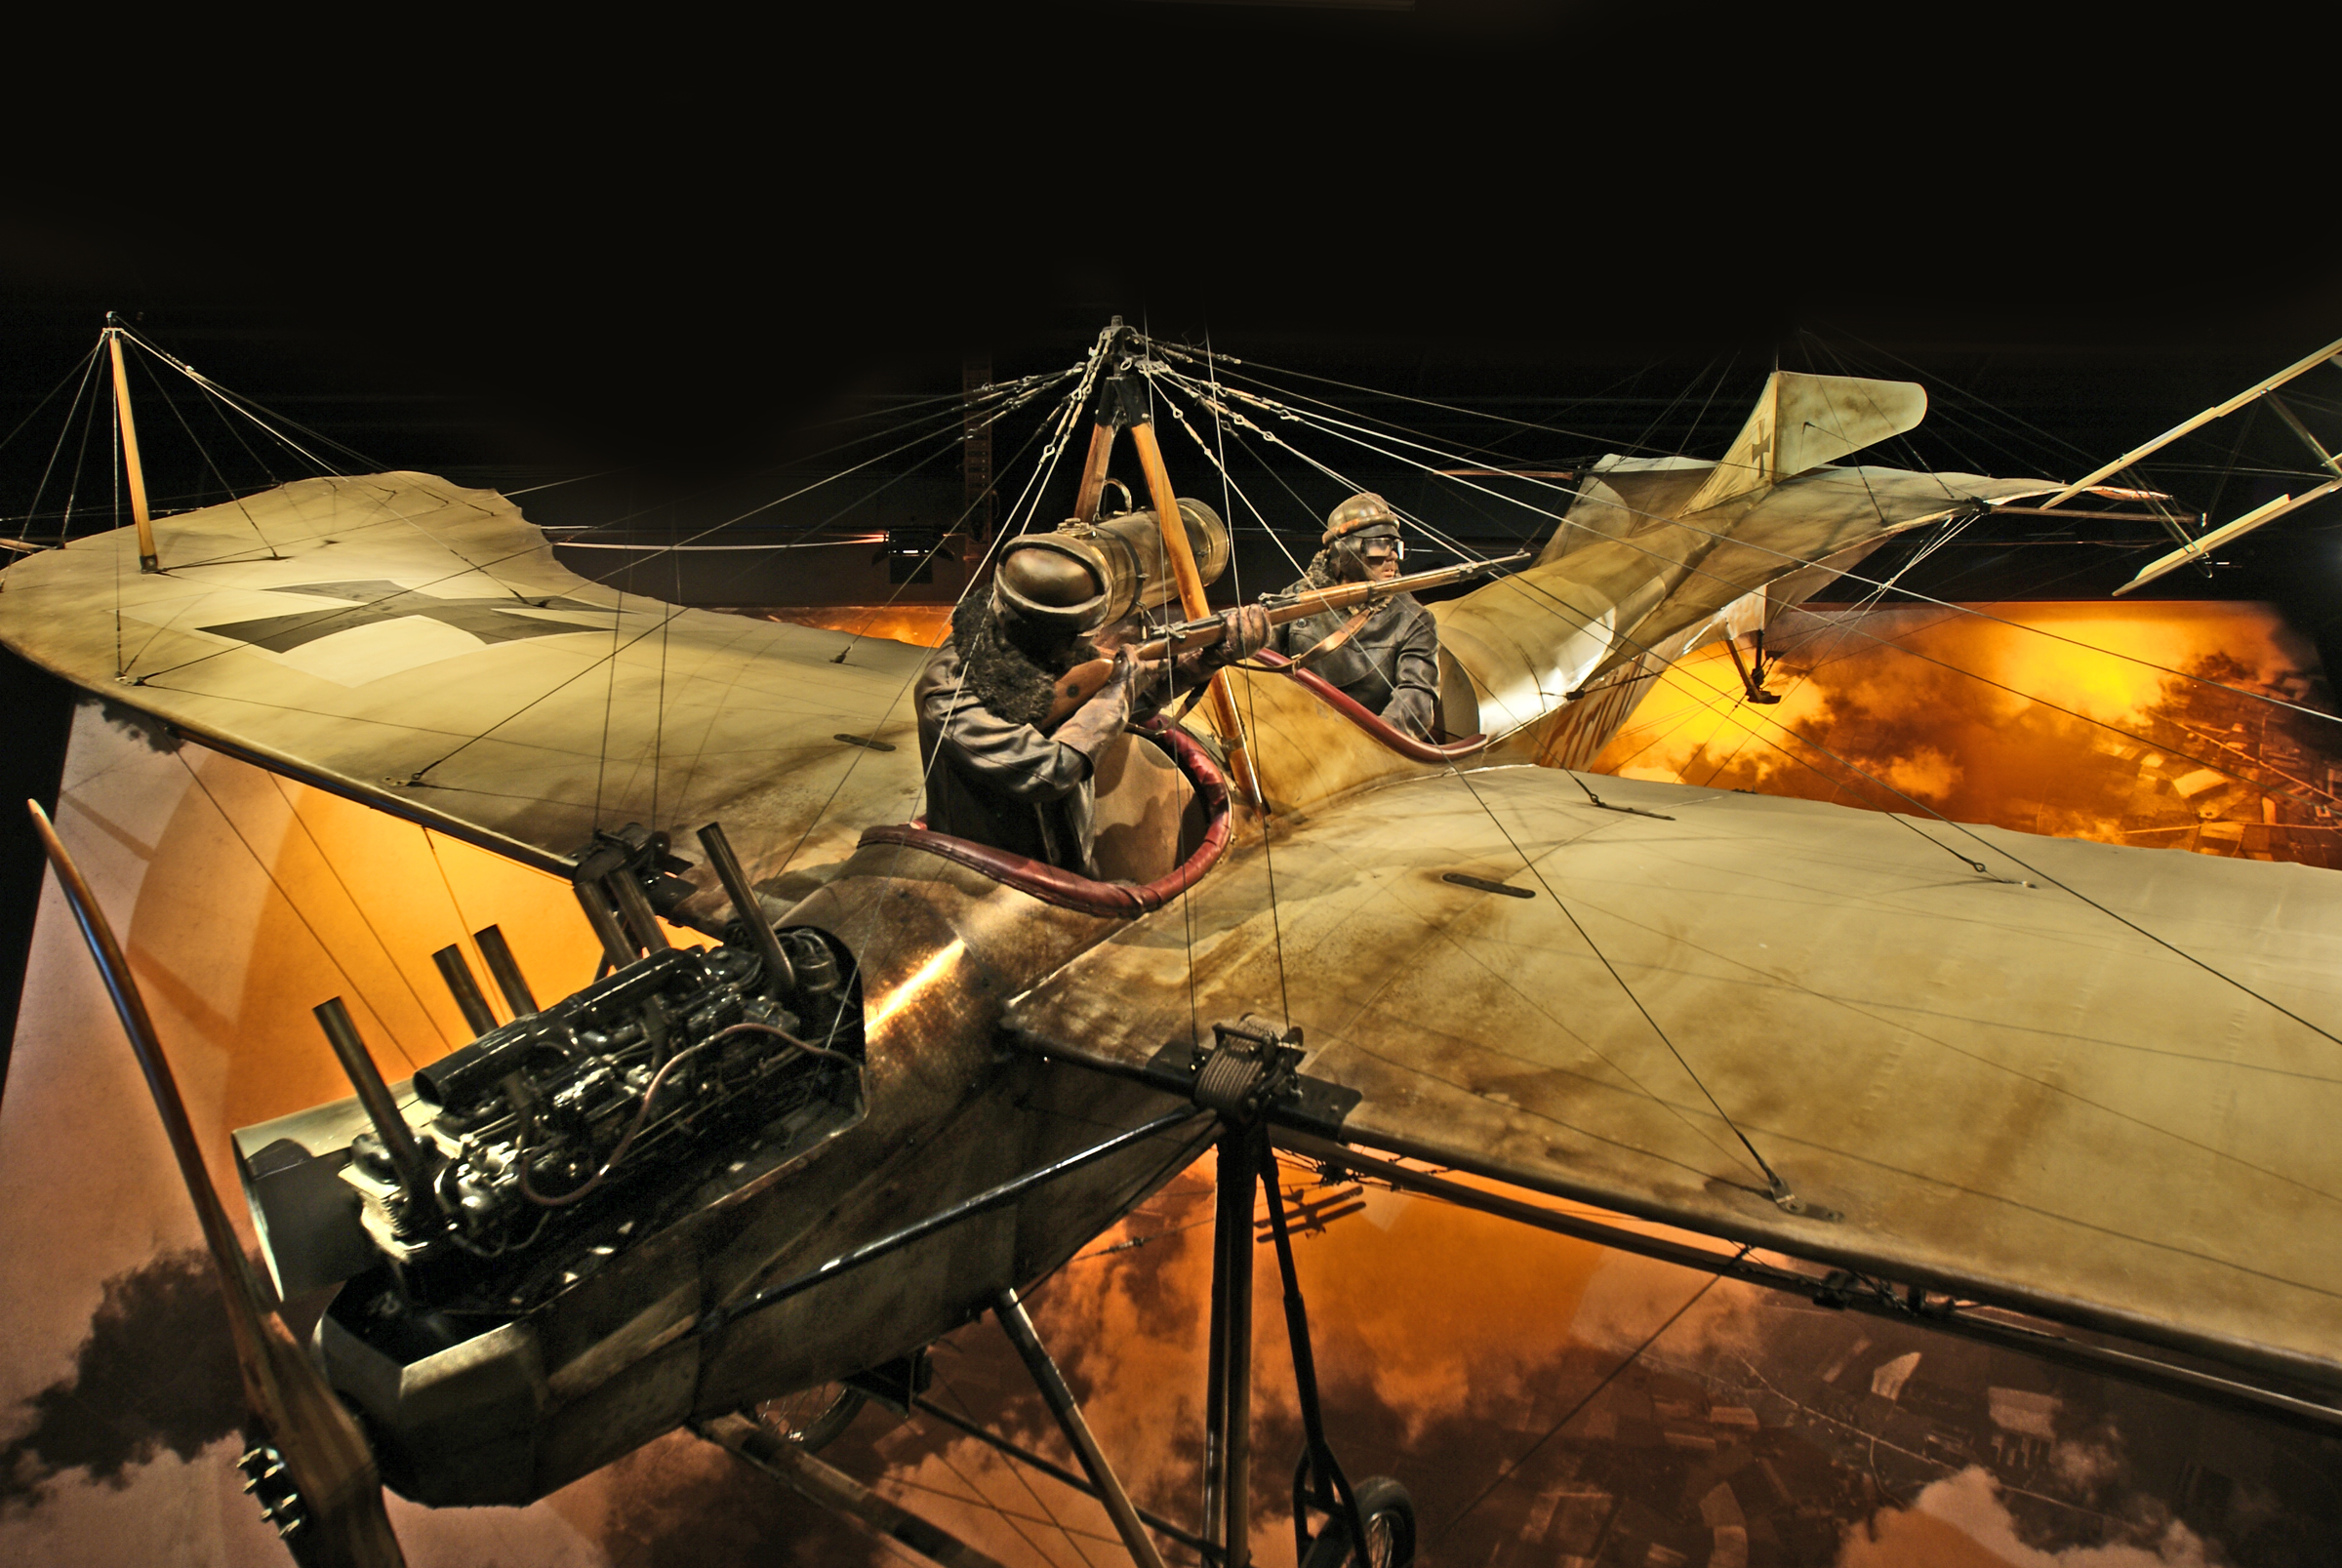
vehicle, museum, aviation, newzealand, fighteraircraft, airshow, ww1, aircraftww1omaka, etrichtaube, screenshot, computer wallpaper